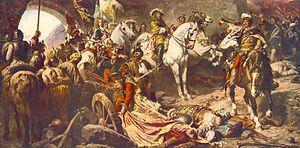
Peinture présentant l'entrée dans Buda libéré de Charles V duc de Lorraine (à cheval à gauche) et de Eugène prince de Savoie (à cheval à droite). Huile sur toile de Benczúr Gyula (1896) exposée à la galerie nationale hongroise, Budapest.